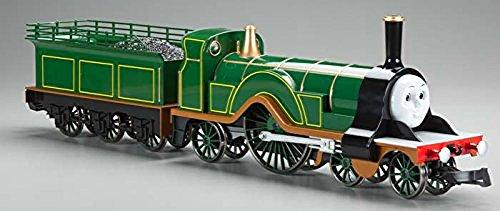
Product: Bachmann Industries Thomas & Friends - Emily with Moving Eyes - Large "G" Scale Locomotive Train
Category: Toys & Games | Hobbies | Trains & Accessories | Train Cars
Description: Build your Thomas and Friends collection one friend at a time.
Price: $300.37
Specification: ProductDimensions:31x4.5x7inches|ItemWeight:7.3pounds|ShippingWeight:7.3pounds(Viewshippingratesandpolicies)|DomesticShipping:ItemcanbeshippedwithinU.S.|InternationalShipping:ThisitemcanbeshippedtoselectcountriesoutsideoftheU.S.LearnMore|ASIN:B007923BTY|Itemmodelnumber:91404|Manufacturerrecommendedage:8yearsandup